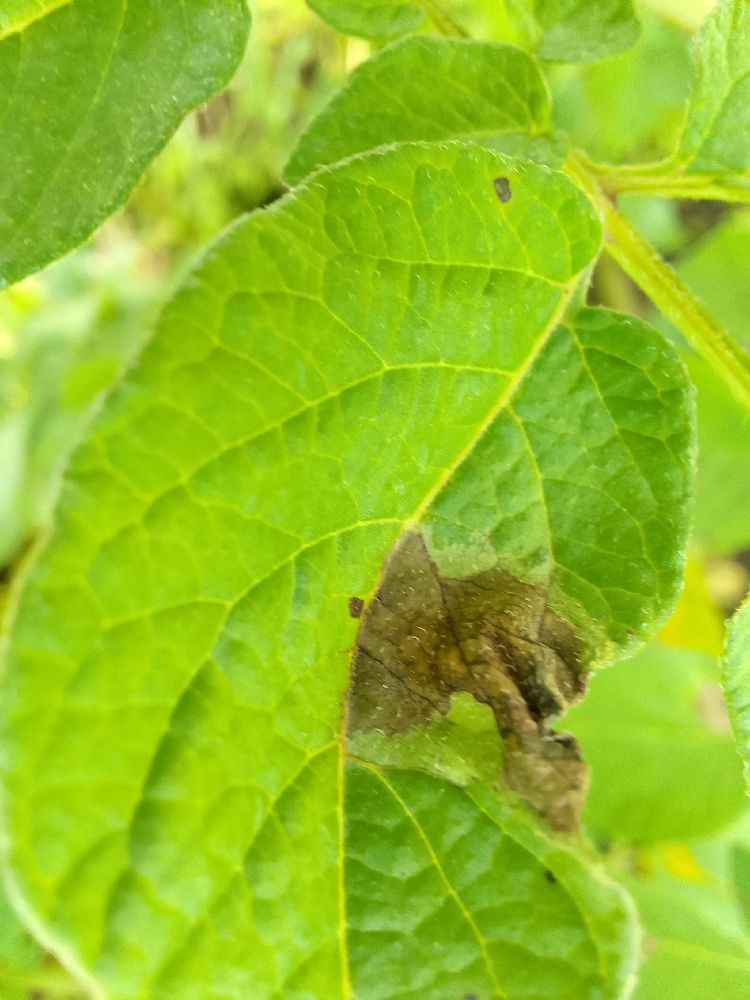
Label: Late blight